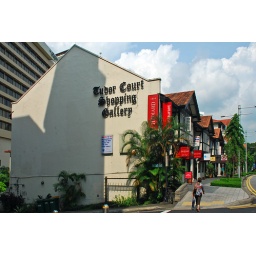
This row of Tudor-style houses are conservation buildings built in 1820's along Tanglin Road.